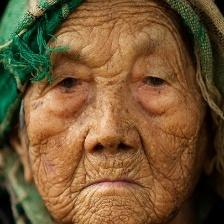
Label: faces